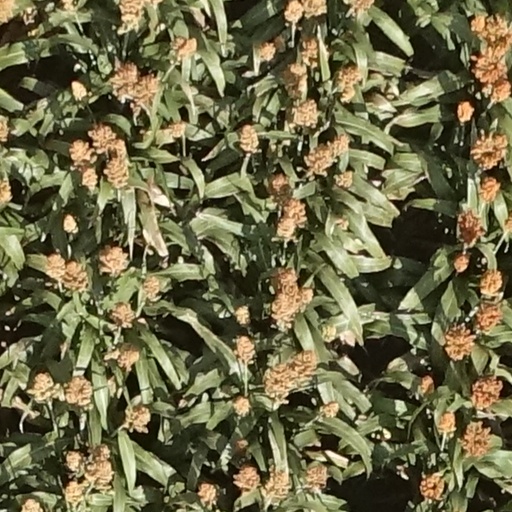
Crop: sorghum